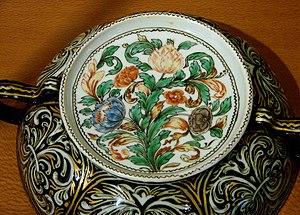
La porcelaine de Limoges est née, entre 1765 et 1770, de la découverte de kaolin à proximité de Limoges, matériau indispensable à la production de cette céramique dure et translucide.